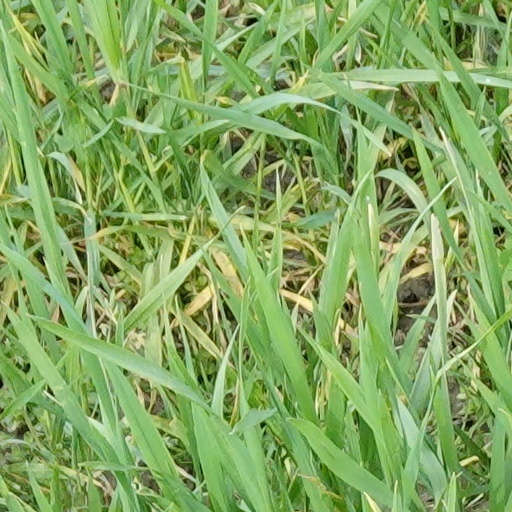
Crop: wheat